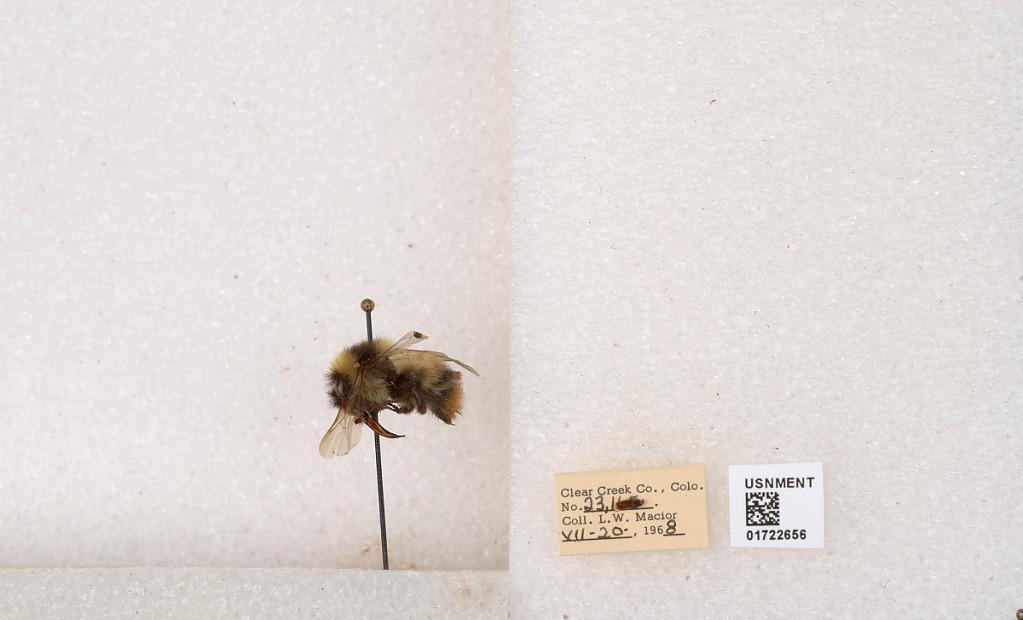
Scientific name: Bombus kirbyellus
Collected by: L. Macior
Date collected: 1968-7-20
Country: United States
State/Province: Colorado
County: Clear Creek
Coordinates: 39.6891, -105.644